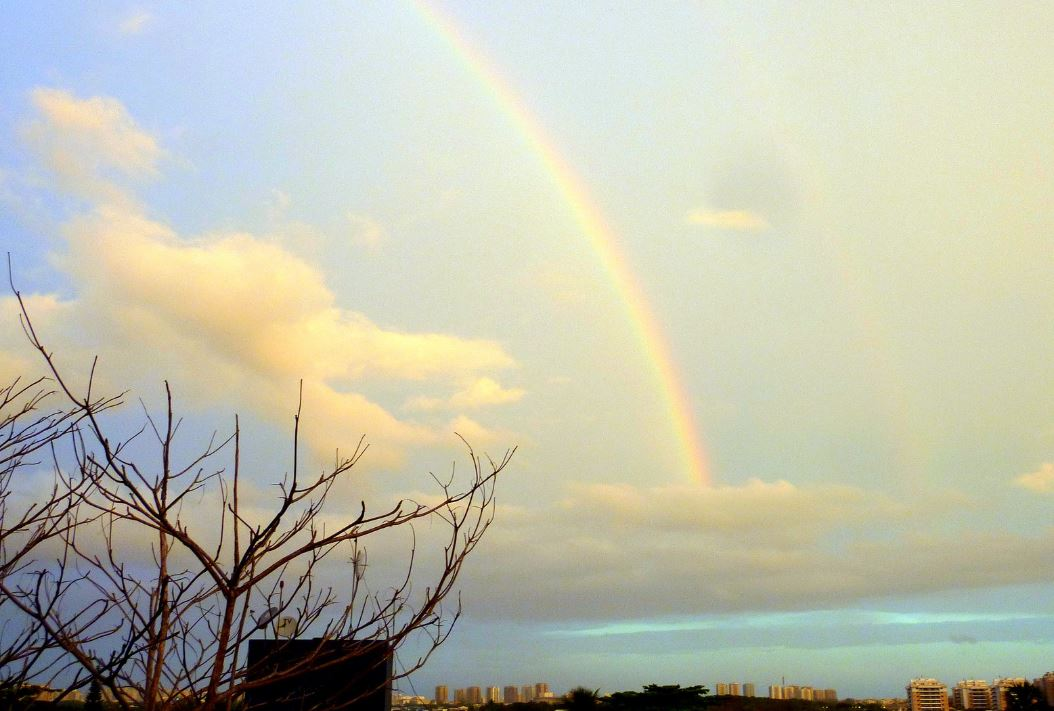
Fire: no
Smoke: no